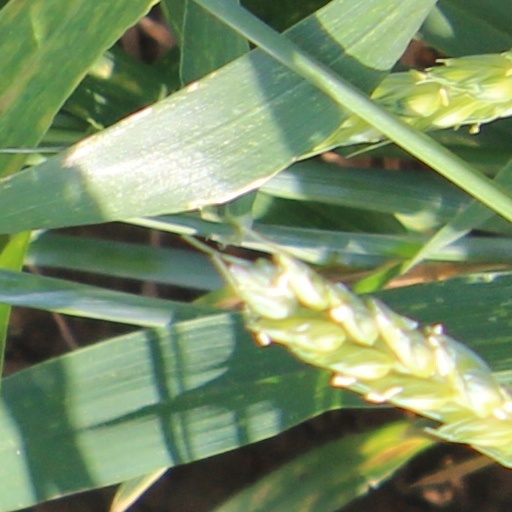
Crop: wheat